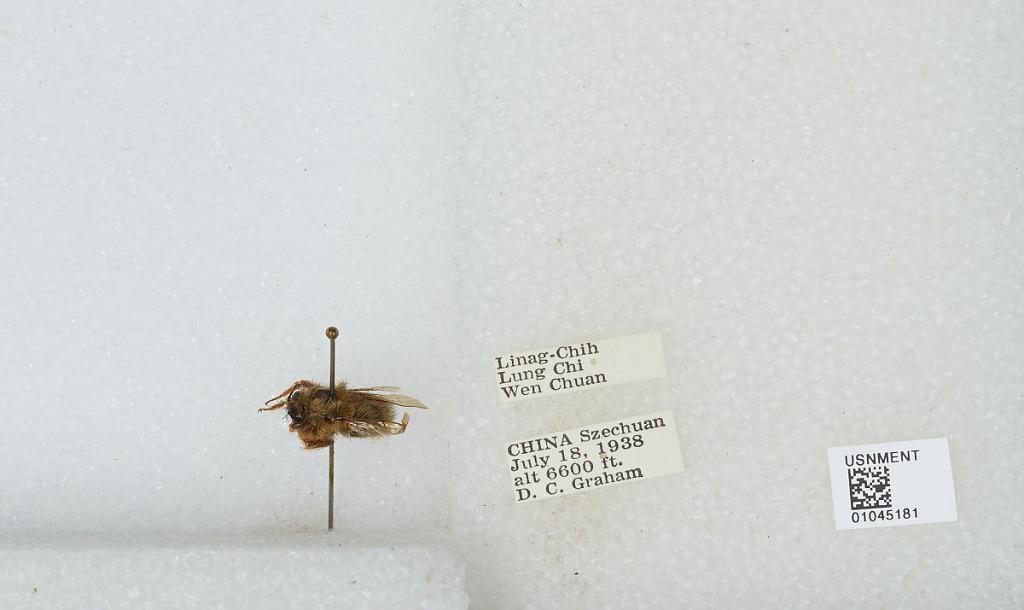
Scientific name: Bombus sp.
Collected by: D. Graham
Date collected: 1938-7-18
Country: China
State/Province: Sichuan
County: Wenchuan Xian
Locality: Linag-Chih, Lung Chi